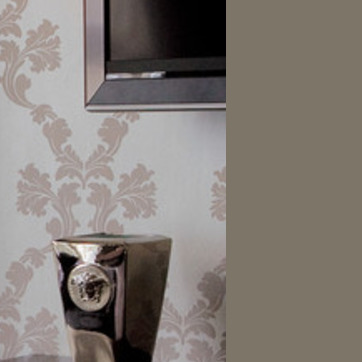
Material: wallpaper